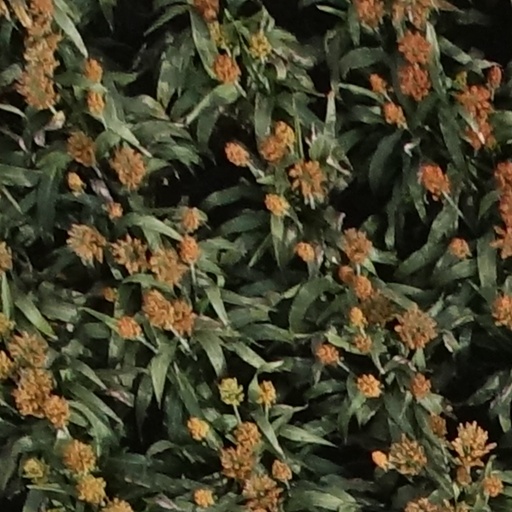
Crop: sorghum